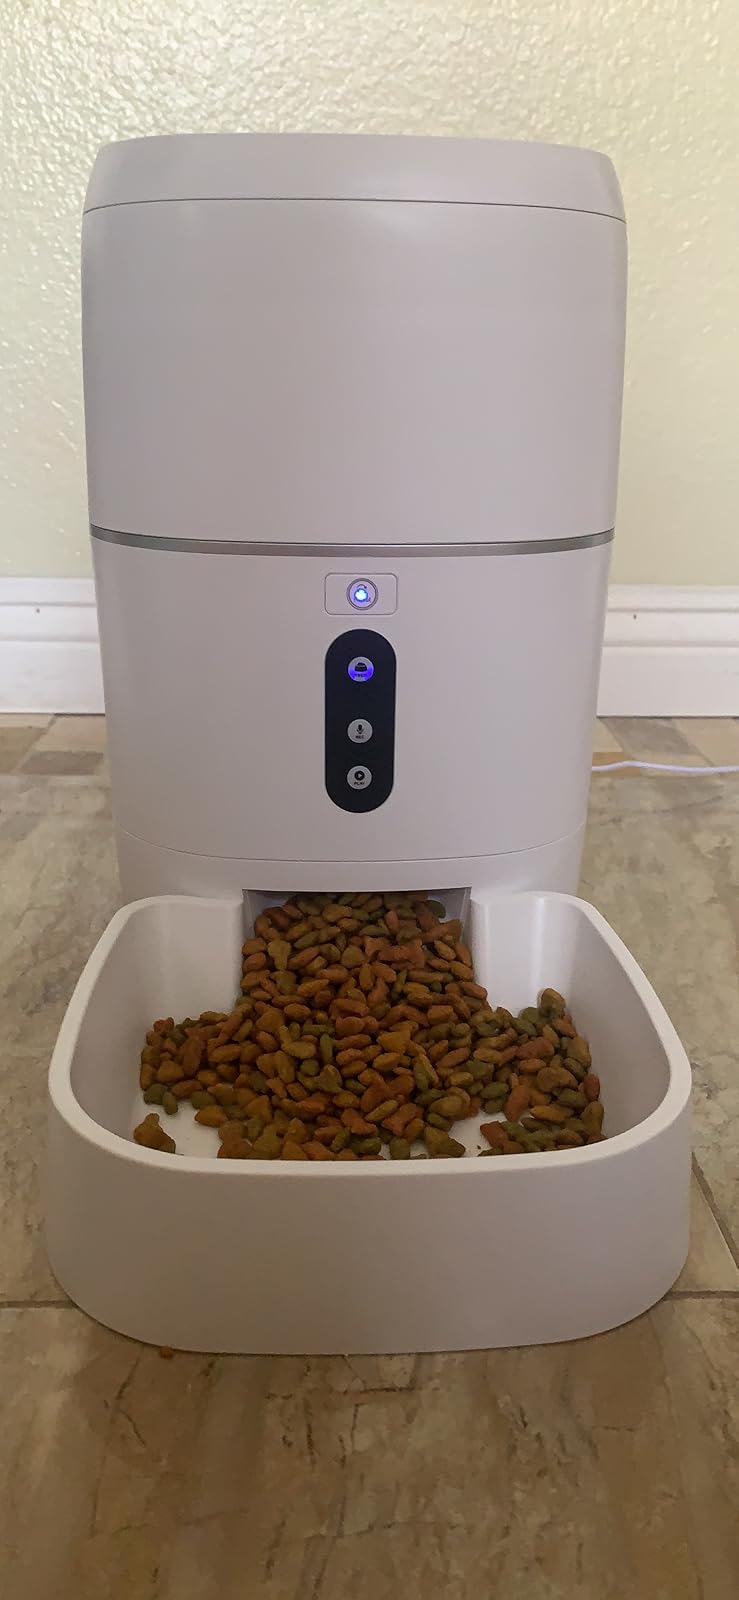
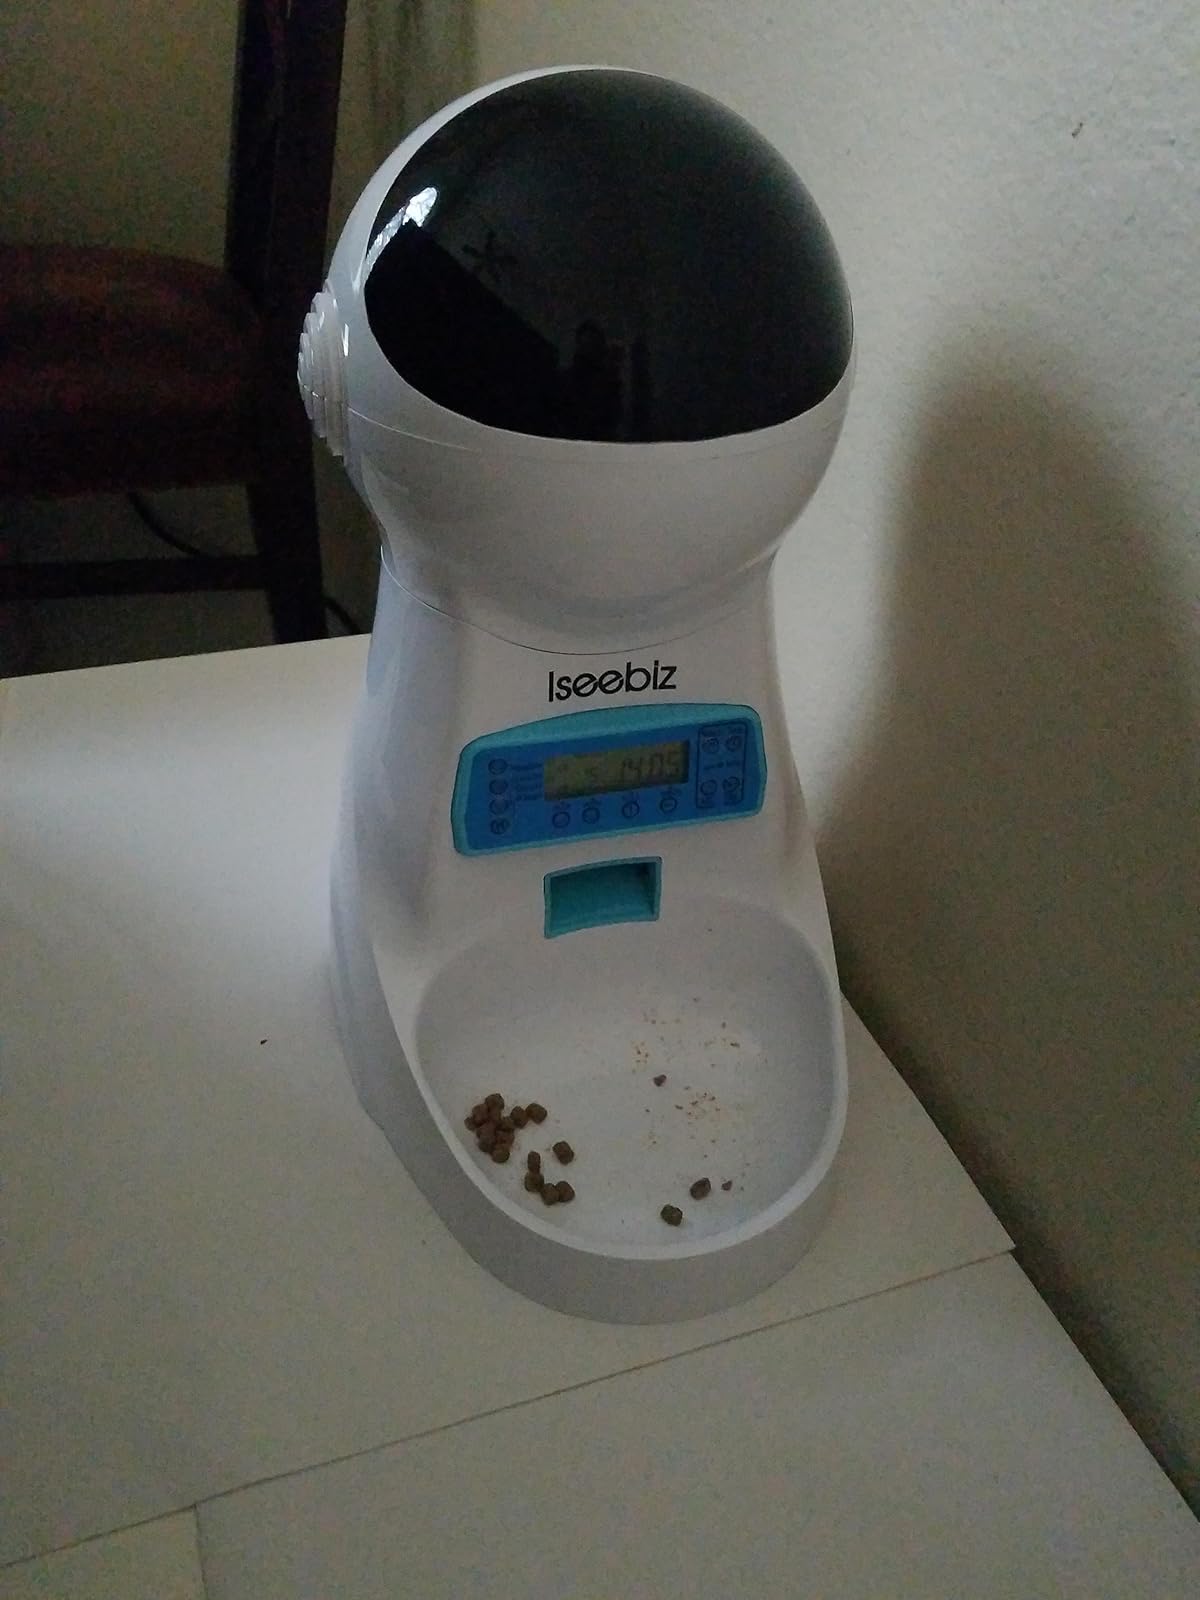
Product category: items_feeder
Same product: no